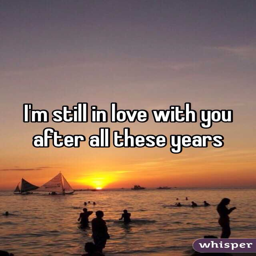
i 'm still in love with you after all these years